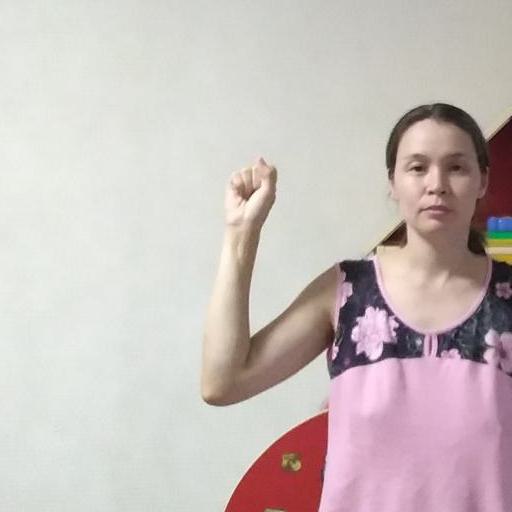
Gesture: fist